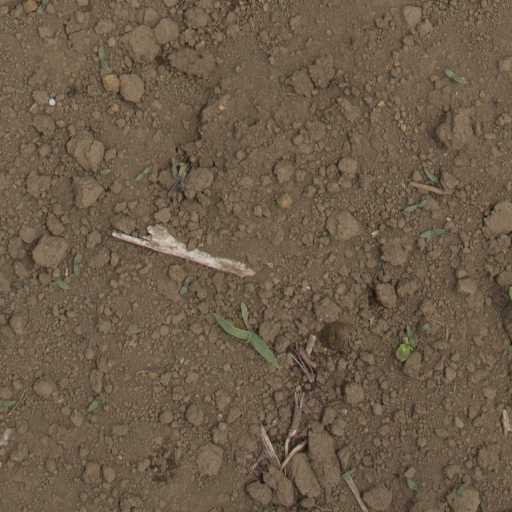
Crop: Jerusalem artichoke